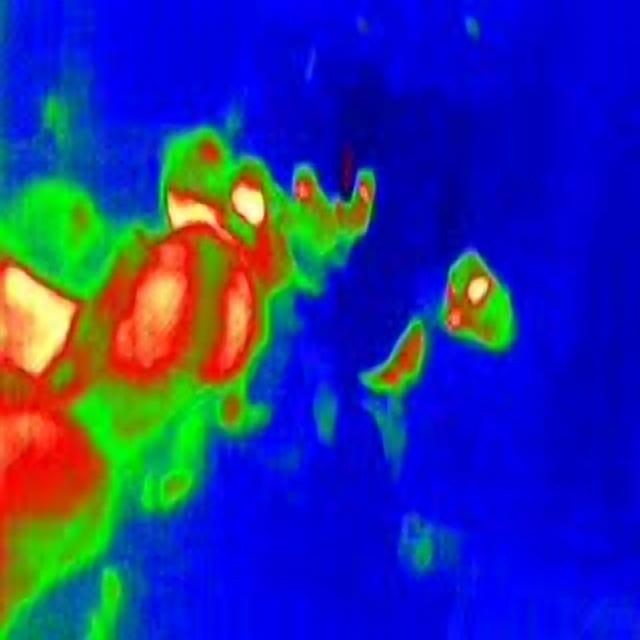
Detected objects:
label: person
label: person
label: person
label: person
label: person